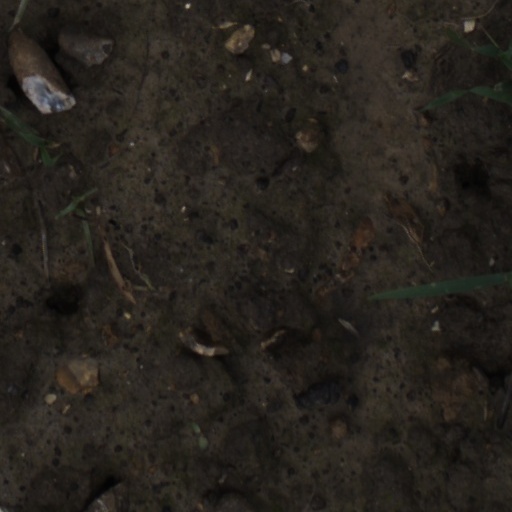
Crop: wheat